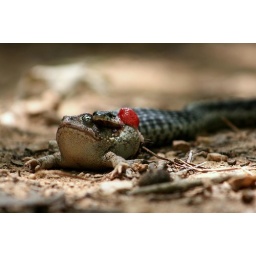
I was riding my new mountain bike in the backyard when I saw this odd couple.